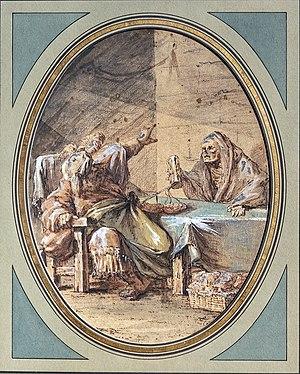
Pierre-Antoine Baudouin, né en 1723 et mort en 1769, est un peintre et dessinateur français.